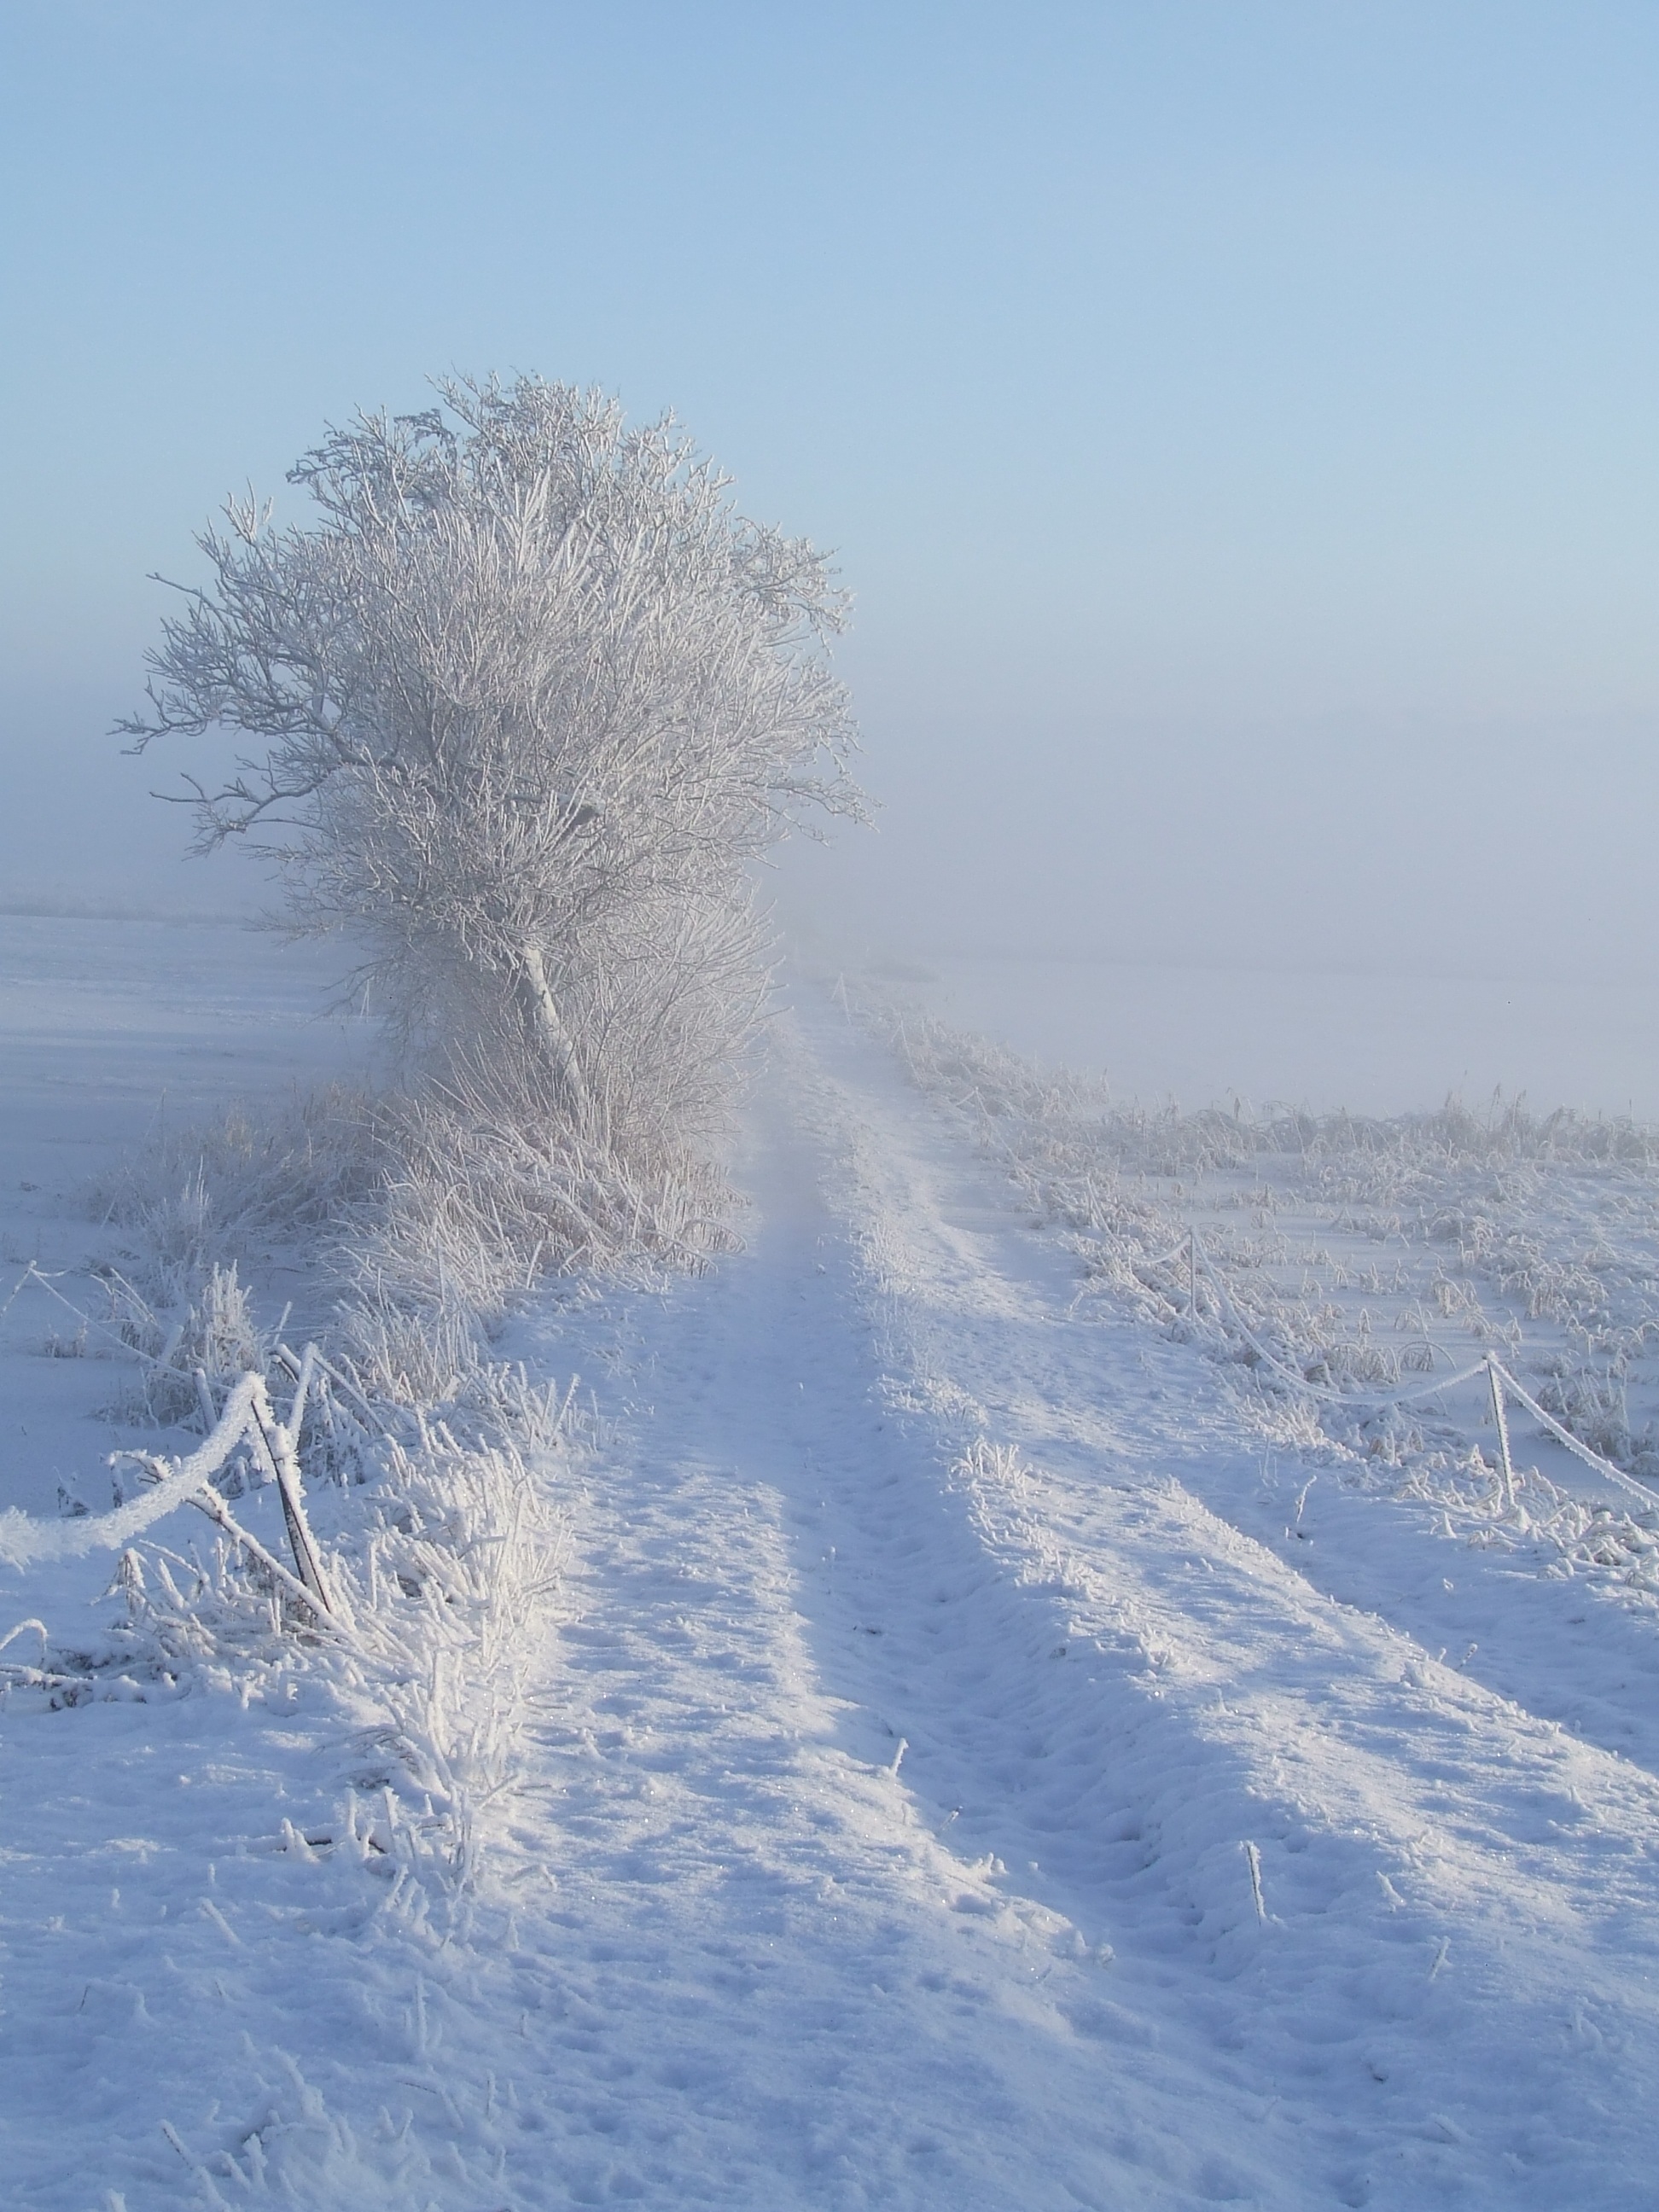
landscape, nature, path, snow, cold, winter, white, sunlight, wave, wind, frost, ice, weather, snowy, arctic, season, blizzard, mood, away, wintry, freezing, snow magic, atmospheric phenomenon, atmosphere of earth, geological phenomenon, wind wave, winter storm